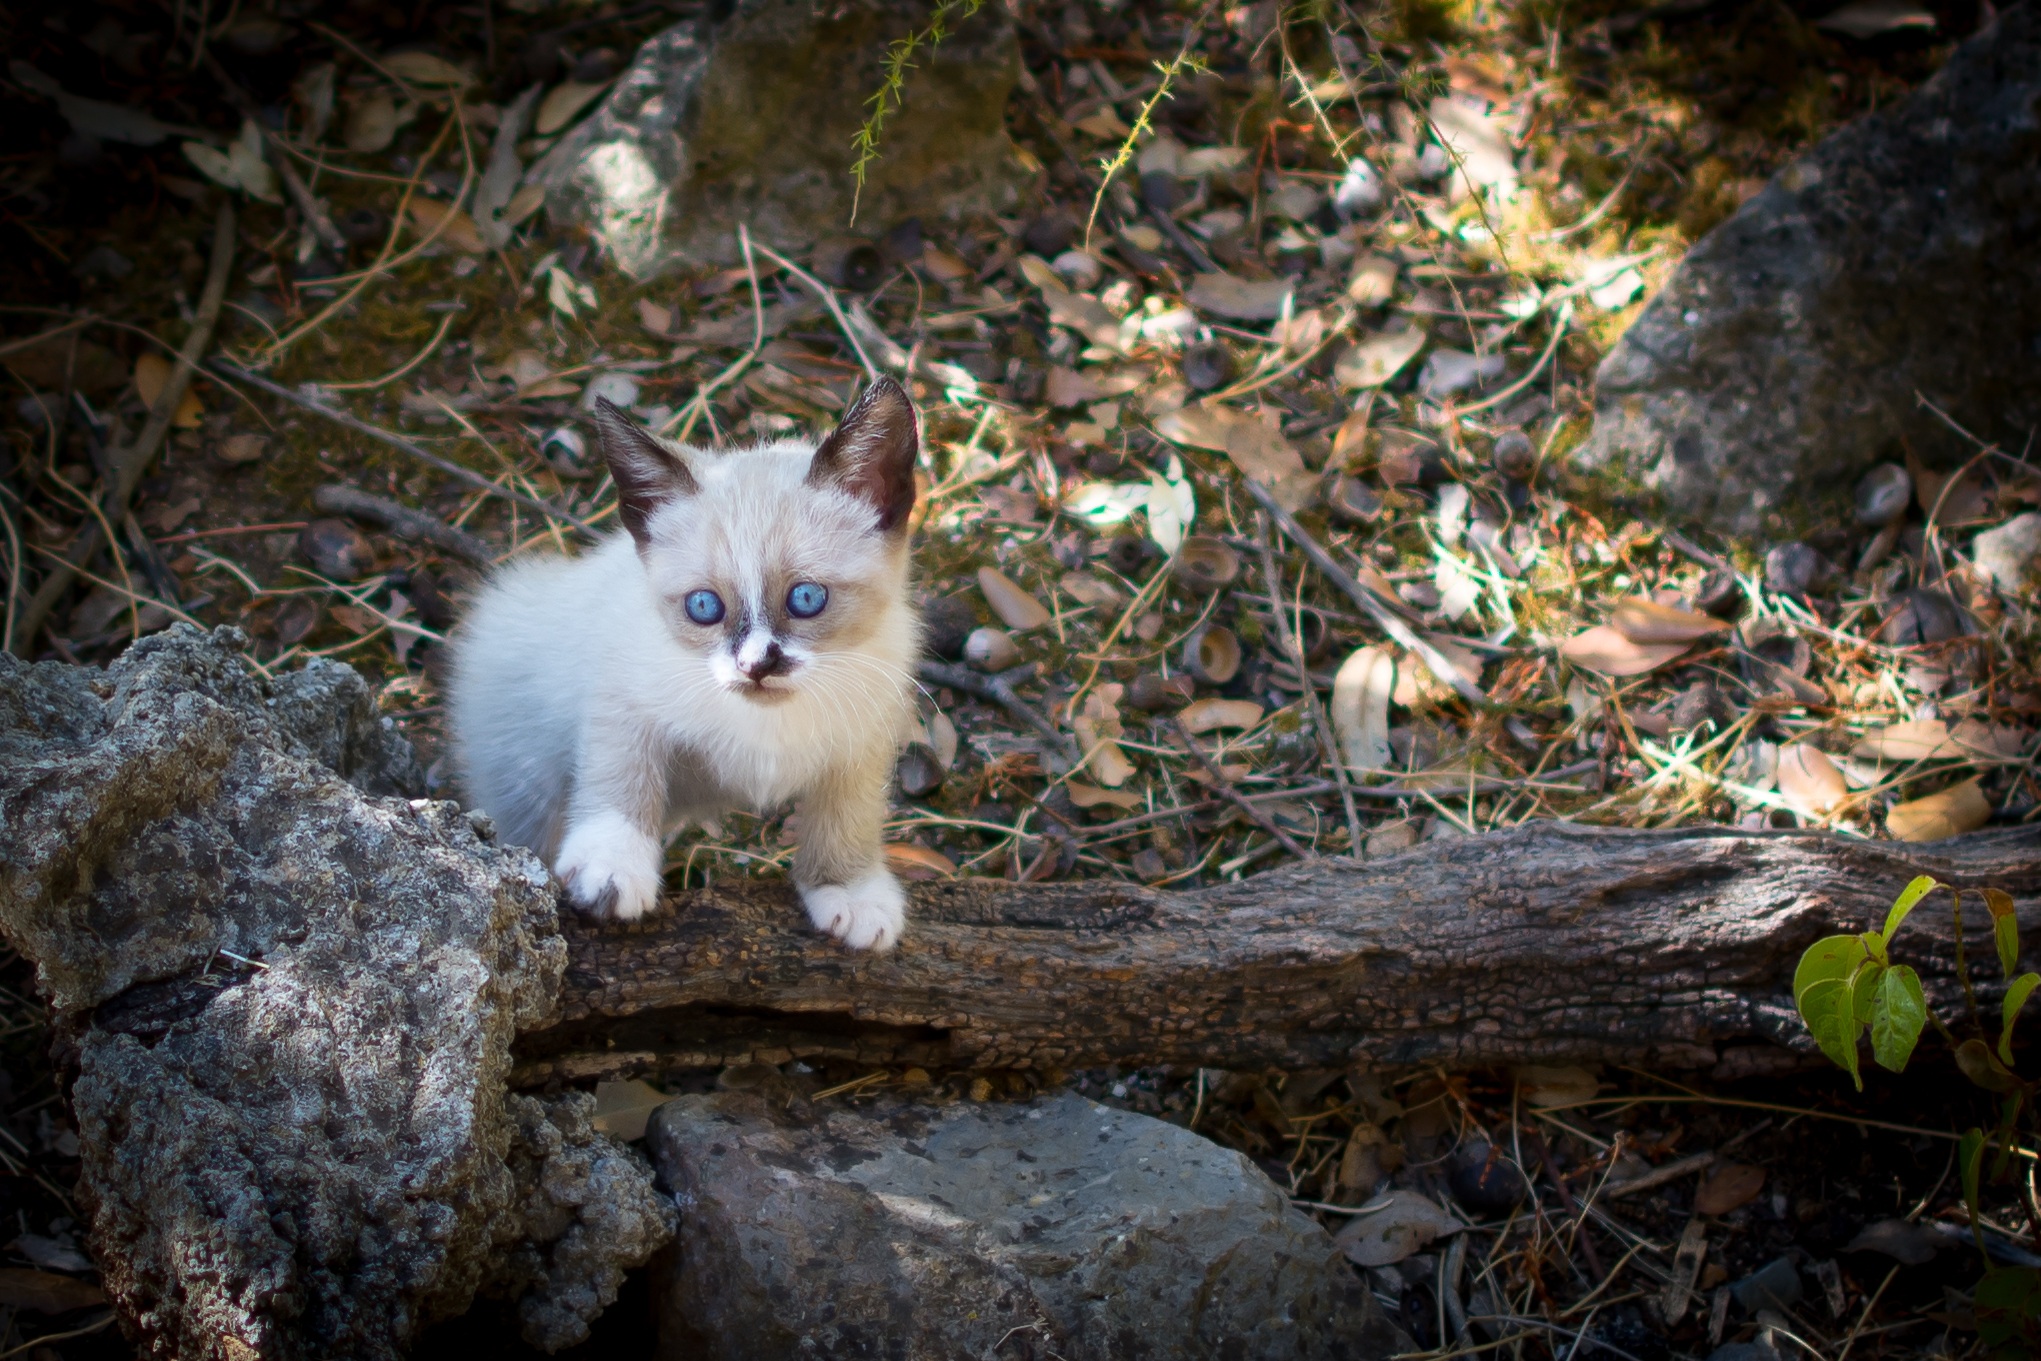
flower, wildlife, pet, kitten, cat, autumn, feline, mammal, fauna, animals, vertebrate, wild cat, small to medium sized cats, cat like mammal